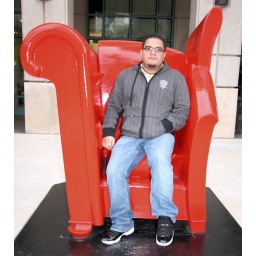
Juggie in red chair